Coronation of Napoleon

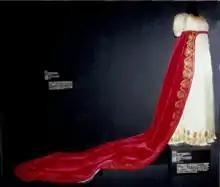
Last dress of Napoleon's coronation, worn by Countess Bérenger, wife of (1767–1850)

Before entering Notre Dame, Napoleon was vested in a long white satin tunic embroidered in gold thread and Josephine similarly wore a white satin empire-style dress embroidered in gold thread. During the coronation he was formally clothed in a heavy coronation mantle of crimson velvet lined with ermine; the velvet was covered with embroidered golden bees, drawn from the golden bees among the regalia that had been discovered in the Merovingian tomb of Childeric I, a symbol that looked beyond the Bourbon past and linked the new dynasty with the ancient Merovingians; the bee replaced the fleur-de-lis on imperial tapestries and garments. The mantle weighed at least eighty pounds and was supported by four dignitaries. Josephine was at the same time formally clothed in a similar crimson velvet mantle embroidered with bees in gold thread and lined with ermine, which was borne by Napoleon's three sisters. There were two orchestras with four choruses, numerous military bands playing heroic marches, and over three hundred musicians. A 400-voice choir performed Giovanni Paisiello's Mass and Te Deum. Because the traditional coronation crown had been destroyed during the French Revolution, the so-called Crown of Napoleon, made to look medieval and called the "Crown of Charlemagne" for the occasion, was waiting on the altar. While the crown was new, the sceptre was reputed to have belonged to Charles V and the sword to Philip III.